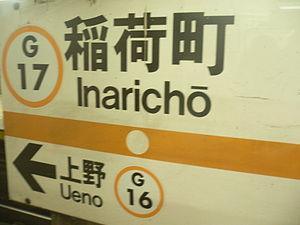
Le macron ‹ ◌̄ › est un diacritique de plusieurs alphabets : latin, grec et cyrillique. Il prend la forme d’une barre horizontale que l’on place le plus souvent au-dessus d’une voyelle. Son principal rôle est d’indiquer que le signe qui le porte reçoit une quantité vocalique longue ; il s’oppose en cela à la brève ‹ ◌̆ ›.
La méthode Hepburn est une méthode de romanisation du japonais.
Ō, ou O macron, est un graphème utilisé dans les écritures de l’ewondo, du live, du nahuatl, de l’ogba, du yoruba, et de certaines langues polynésiennes comme l’hawaïen, le maori des îles Cook, le maori de Nouvelle-Zélande, le marshallais, le mwotlap, le samoan, le tahitien, ou le tongien, ainsi que dans certaines translittérations en écriture latine. Il s'agit de la lettre O diacritée d'un macron.